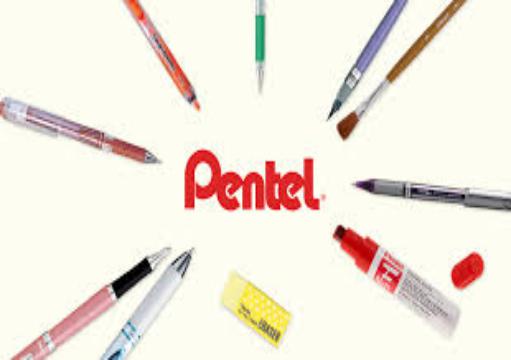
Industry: Necessities